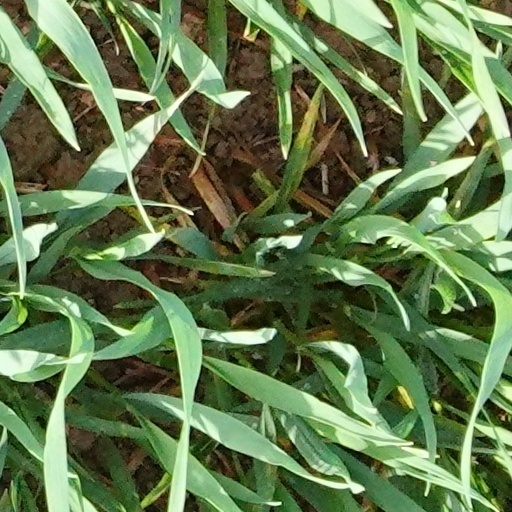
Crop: wheat